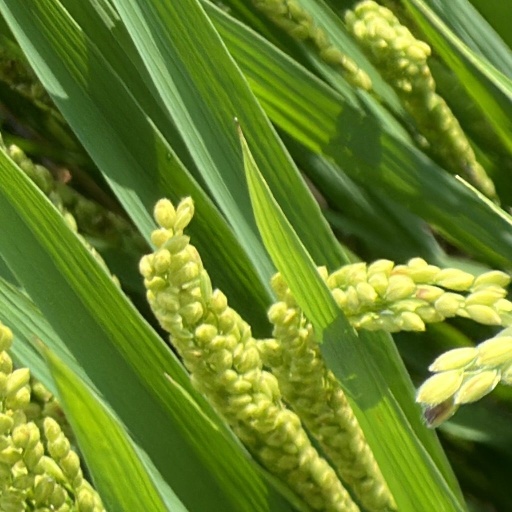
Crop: rice